Myoporum laetum

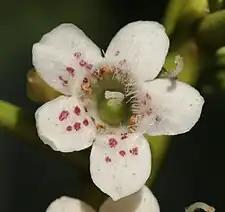
Flower of Ngaio

"Myoporum laetum" was first formally described in 1786 by Georg Forster in "Florulae Insularum Australium Prodromus". The specific epithet ("laetum") means "cheerful, pleasant or bright".